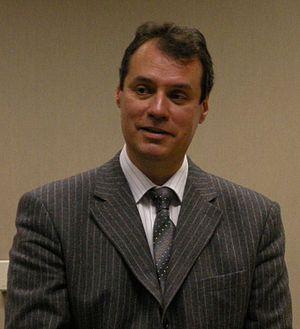
Ville Itälä est un avocat et homme politique finlandais, membre du Parti de la coalition nationale.
Cet article présente la liste des députés européens de Finlande pour la mandature 2009-2014, élus lors des élections européennes de 2009 en Finlande
Les élections législatives finlandaises de 2003 se sont tenues le 16 mars 2003, afin d'élire les deux cents députés de la trente-quatrième législature du Parlement finlandais.